History of slavery in Virginia

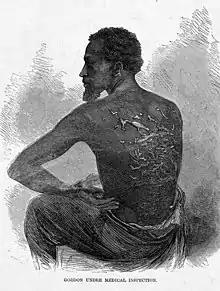
Illustration from "Harper's Weekly", July 4, 1863, of Gordon, a slave who escaped to Union lines during the American Civil War, displaying scars from severe whippings

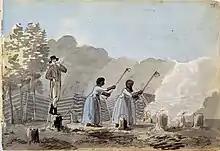
"An Overseer Doing his Duty", 1798, Benjamin Henry Latrobe Sketch book, III, 33, Maryland Historical Society, Baltimore, image of enslaved women working swiddens, common when rotating crops. It came from "The Atlantic Slave Trade and Slave Life in the Americas: A Visual Record", Jerome S. Handler and Michael L. Tuite Jr., Virginia Foundation for the Humanities and University of Virginia, 2006.

After the first Africans arrived at Jamestown in 1619, slavery and other forms of bondage were found in all the English colonies; some Native Americans were enslaved by the English, with a few slaveholders having both African and Native American slaves, who worked in their tobacco fields. Laws regarding enslavement of Native Americans vacillated between encouraging and discouraging slavery. The number of enslaved native people reached a peak at the end of the seventeenth century.